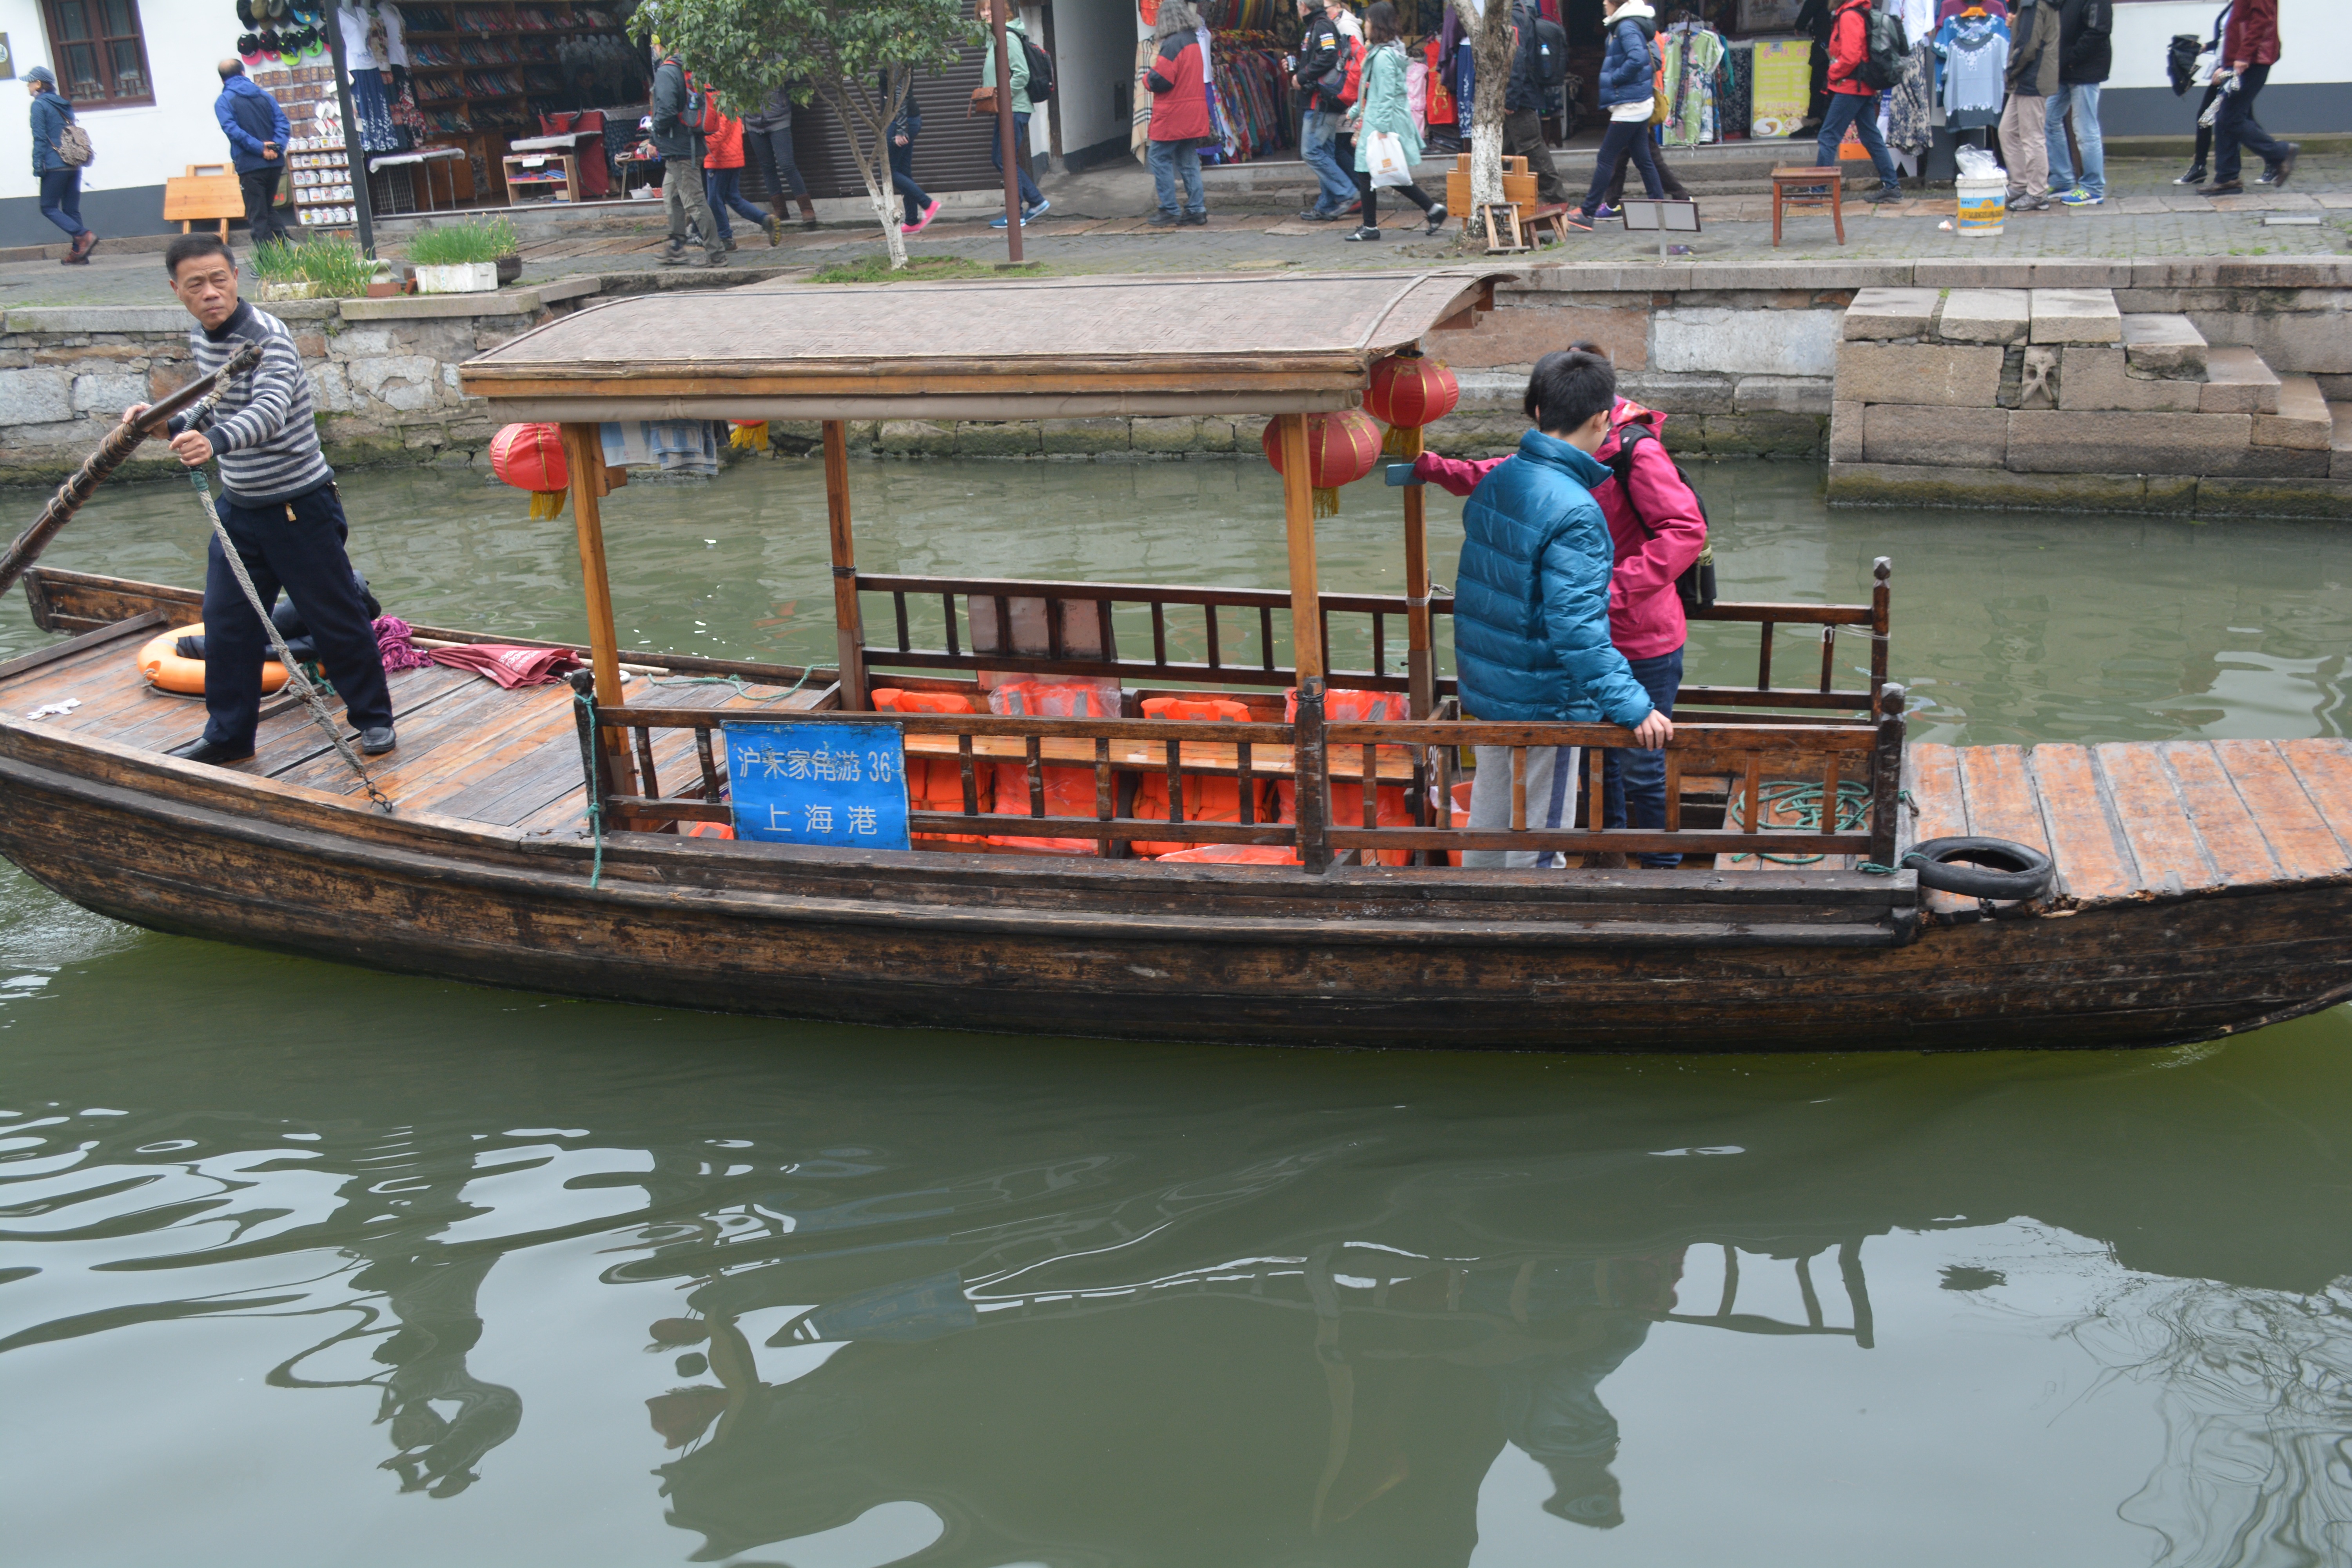
water, boat, river, canal, vehicle, waterway, boating, watercraft, rowing, watercraft rowing